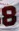
Number: 8